Mail carrier

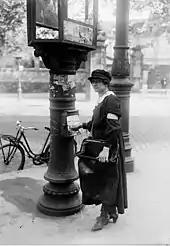
Jeanne Decorne, a female auxiliary mail carrier collecting mail in Paris during World War I about 1915

Rural carriers typically work routes that have a lower density and higher mileage than those of letter carriers. They all work mounted routes, leaving their vehicles only to deliver to group mailboxes or to deliver an article that must be taken to a customer's door. However, with former rural areas being urbanized, their routes are growing very similar to mounted "city routes." Rural carriers often use their own vehicles and are not required to wear a uniform. Because of urbanization around cities and because rural carriers deliver mail at less cost to the Postal Service, the rural carrier craft is the only craft in the Postal Service that is growing.